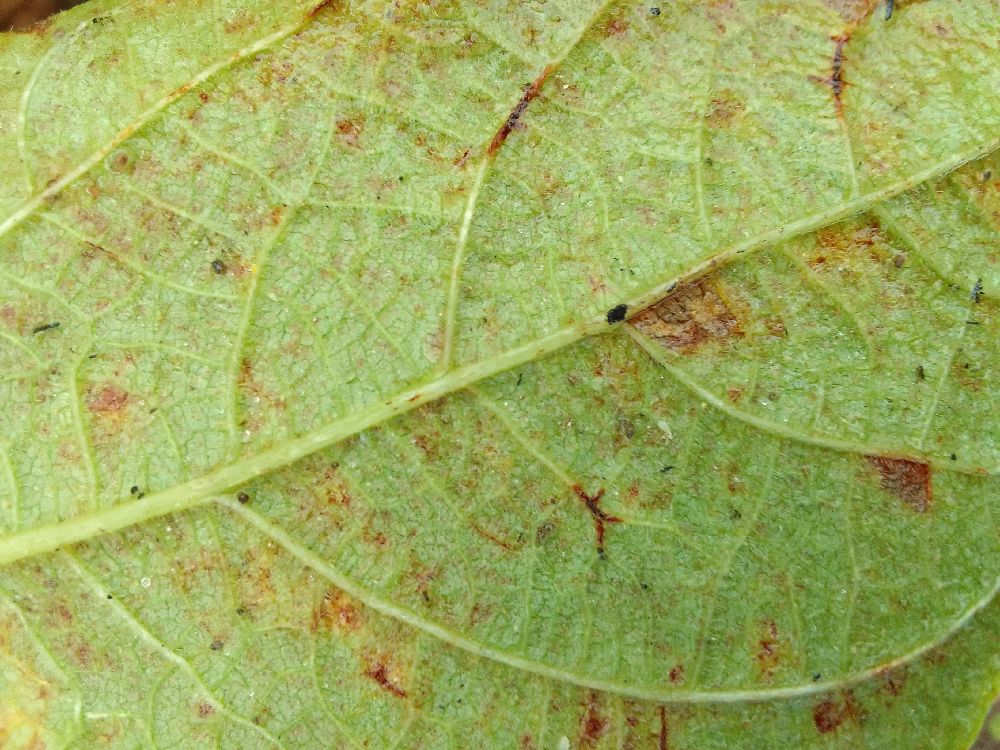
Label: anthracnose